Schweppes Australia

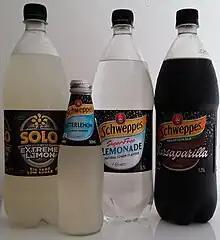

Classic Mixers: Dry Ginger Ale, Diet Dry Ginger Ale, Indian Tonic Water, Lemon, Lime & Bitters, Soda Water, Diet Tonic Water, Bitter Lemon